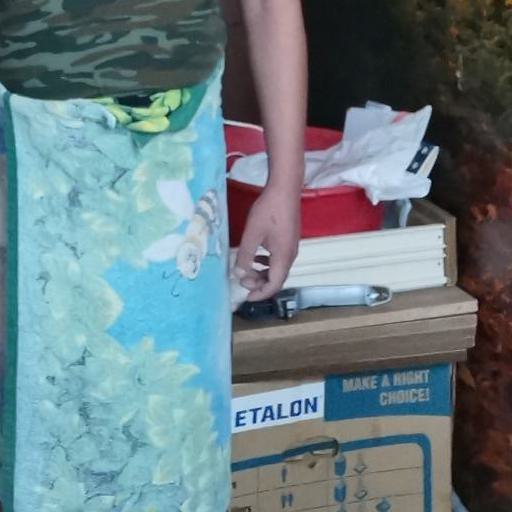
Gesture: no_gesture